Copia (museum)

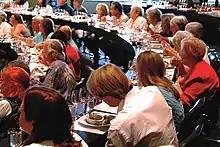
Wine pairing seminar, 2006

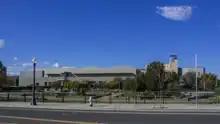
Main facade, 2015

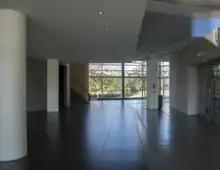
Main hall's interior, 2015

The original name for the museum was simply the American Center for Wine, Food and the Arts, though before opening it was additionally named after Copia, the Roman goddess of wealth and plenty. According to Joseph Spence in "Polymetis" (1755), Copia is a name used to describe the goddess Abundantia in poetry, and was referred to as Bona Copia in Ovid's "Metamorphoses".